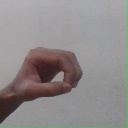
अक्षर: औ